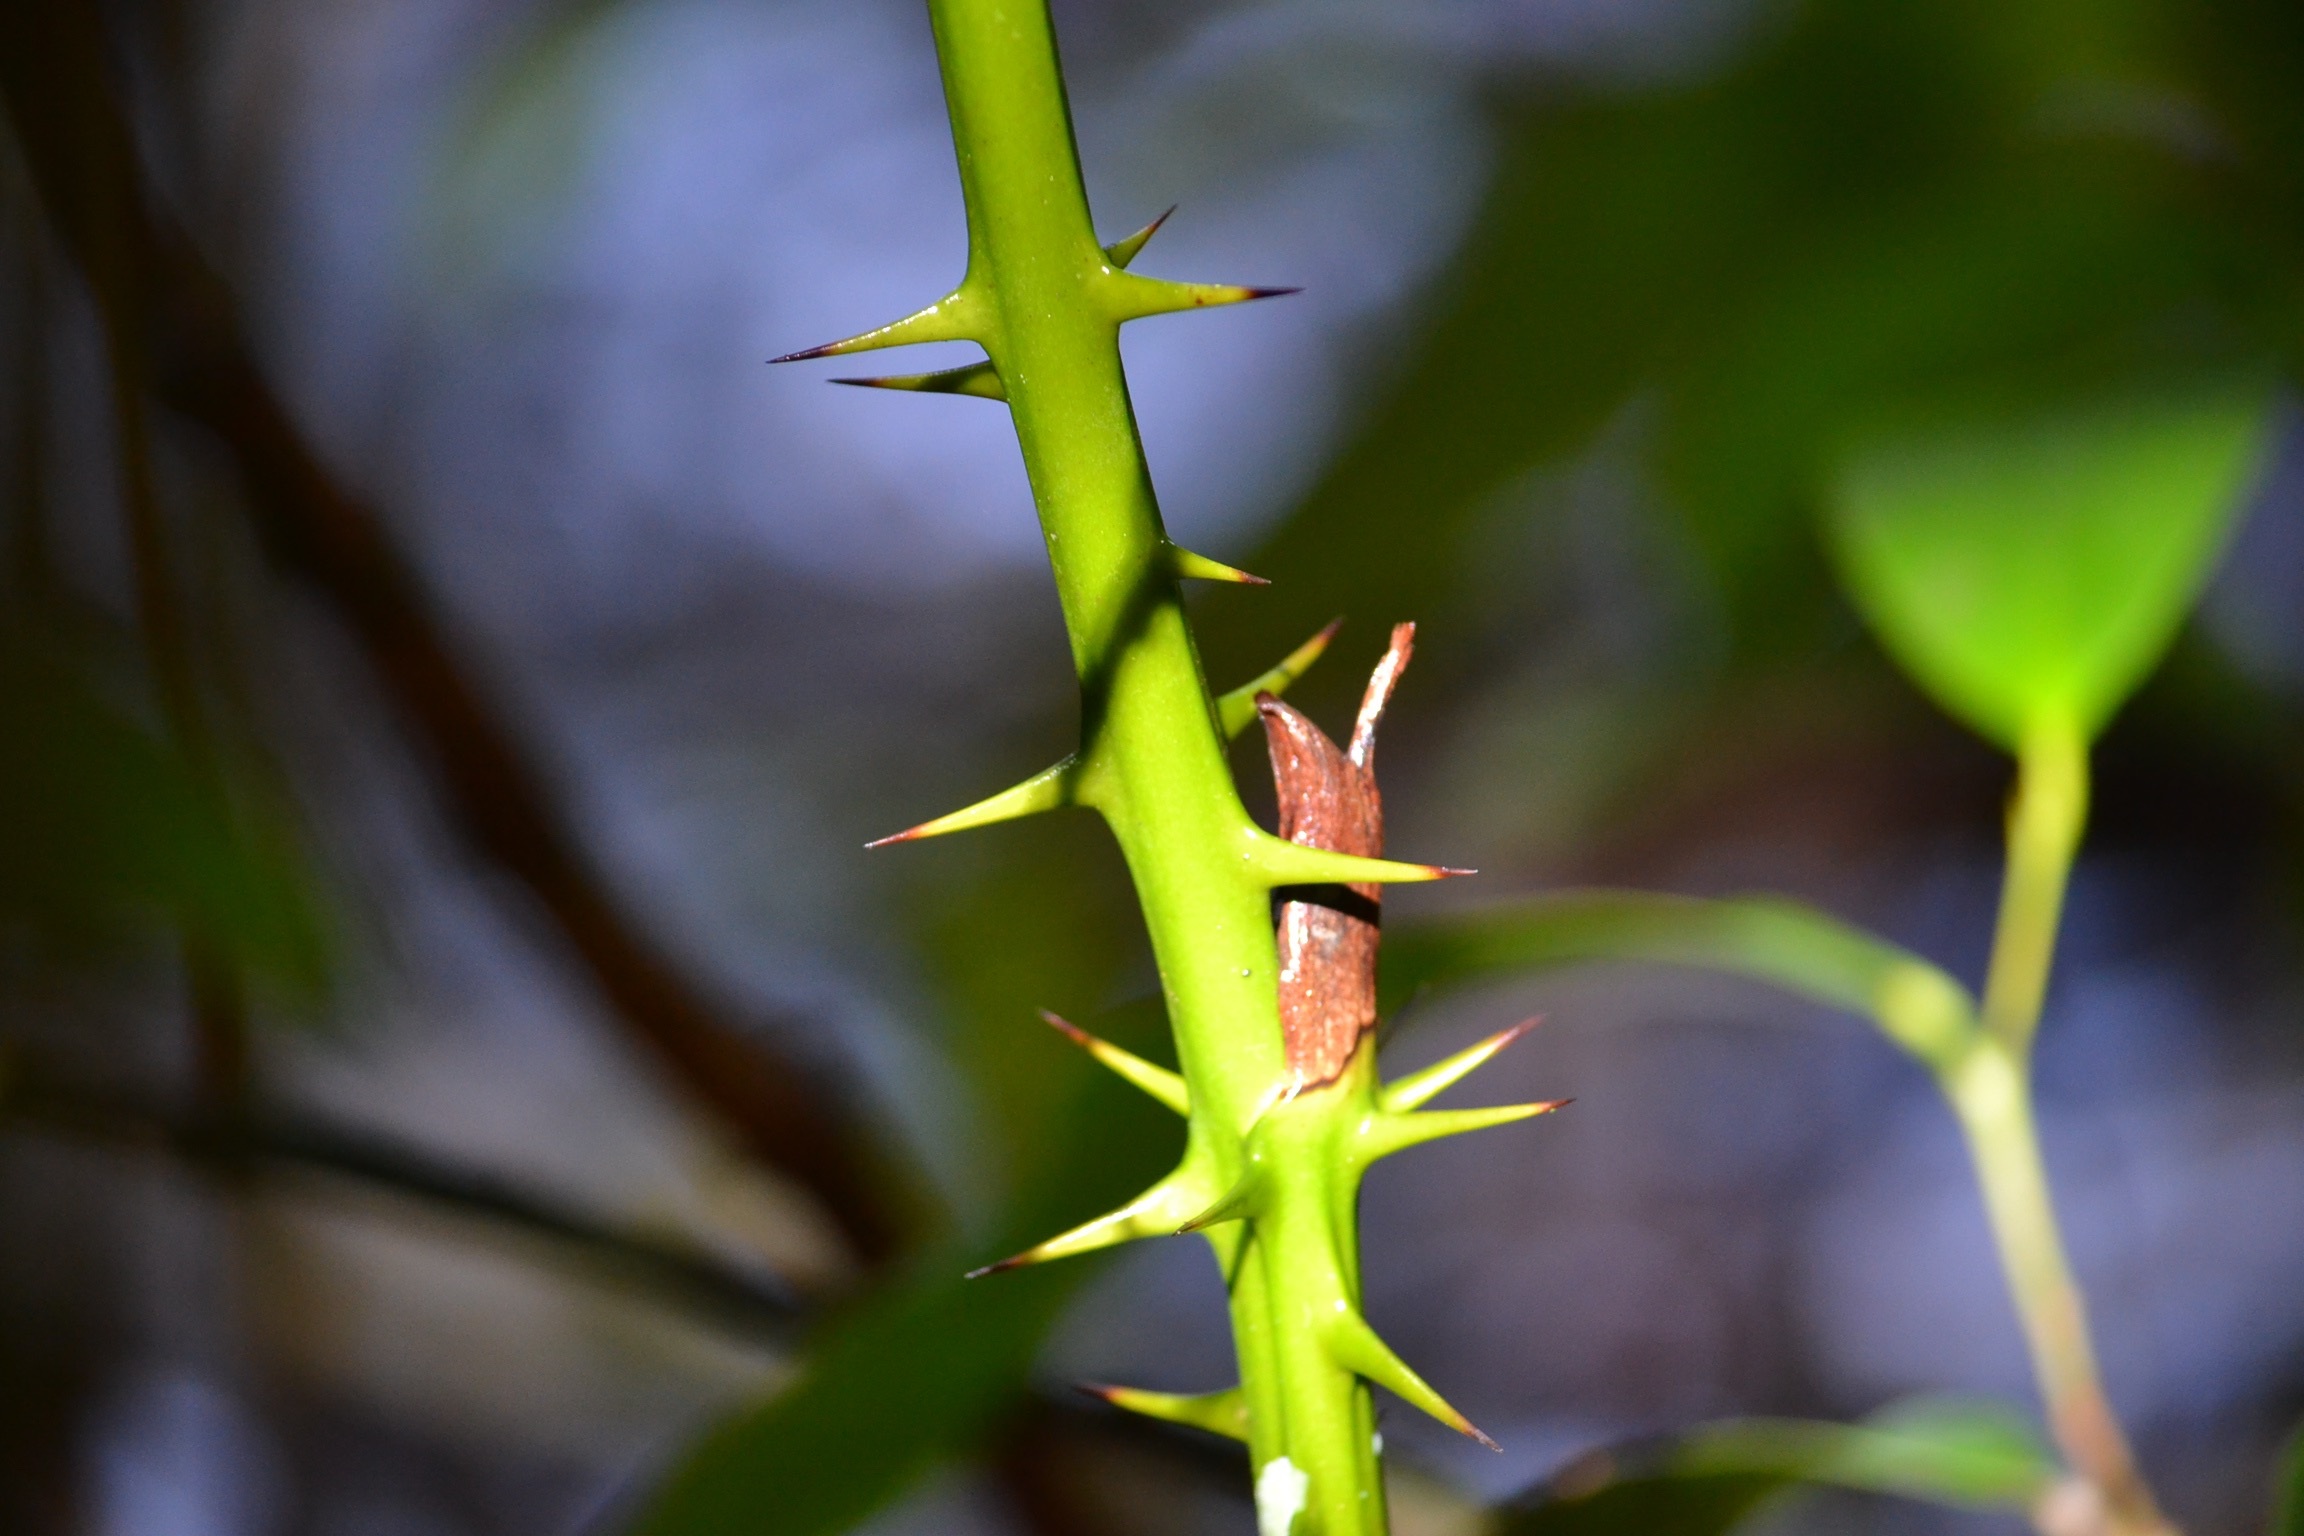
nature, branch, plant, sunlight, leaf, flower, green, botany, yellow, flora, wildflower, close up, thorns, bud, macro photography, thorny, flowering plant, burr, plant stem, land plant, thorns spines and prickles